65th United States Congress

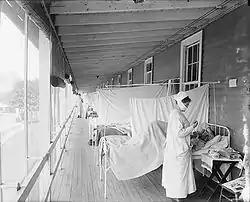
1918 flu pandemic

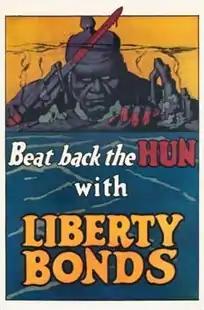
After war was declared, war bond posters demonized Germany

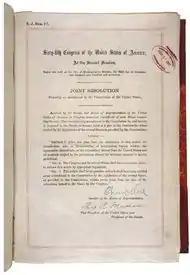
The Eighteenth Amendment in the National Archives

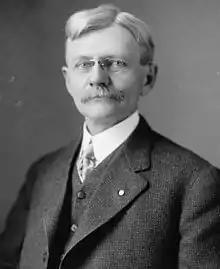
Senate PresidentThomas R. Marshall

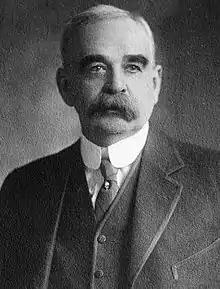
Senate President pro temporeWillard Saulsbury Jr.

Because of the 17th Amendment, starting in 1914 U.S. senators were directly elected instead of by the state legislatures. However, this did not affect the terms of U.S. senators whose terms had started before that Amendment took effect, In this Congress, Class 2 meant their term ended with this Congress, requiring reelection in 1918; Class 3 meant their term began in the last Congress, requiring reelection in 1920; and Class 1 meant their term began in this Congress, requiring reelection in 1922.